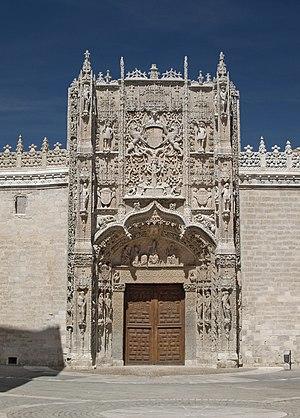
Les lois des Indes sont l’ensemble des lois édictées par la Couronne espagnole pour les possessions américaines et philippines de son Empire. Elles ont réglementé la vie sociale, politique, religieuse et économique dans ces régions. Les lois sont composées d'une myriade de décrets, publiés au cours des siècles et des importantes lois du XVIᵉ siècle, qui ont tenté de réglementer les interactions entre colons et indigènes, telles que les lois de Burgos et les Leyes Nuevas.
Le Gothique Isabélin était le style architectural dominant de la Couronne de Castille sous le règne de la reine Isabelle première, il représente la fin de la transition gothique à l'architecture Renaissance précoce, avec des caractéristiques originales et des influences décoratives de l'art hispano-mauresque, hispano-flamand et, dans une moindre mesure, de l'architecture italienne.
Valladolid est une commune et une ville du Nord-Ouest de l'Espagne, capitale de la province de Valladolid et de la communauté autonome de Castille-et-León. Elle est située à la confluence du Pisuerga et de l'Esgueva. Elle compte une population de 302 884 habitants en 2017, les Vallisolétans.
L'architecture gothique en Espagne se répandit à la fin du XIIᵉ siècle, assez rapidement après sa naissance en France. Sa consolidation fut lente, combinant à ses débuts les éléments architecturaux romans et gothiques. Dès ses débuts et jusqu'à la période du haut gothique, l'architecture espagnole resta fidèle aux modèles français. Cependant, certaines caractéristiques, comme la persistance plans au sol de style romans ou la conservation d'éléments décoratifs d'influence mudéjar, conduisirent à la formation de variantes stylistiques locales, qui prirent de l'importance à la fin du XIIIᵉ siècle et durant le XIVe, lorsque apparut une grande différenciation dans les formes architecturales et décoratives régionales. Le développement de l'architecture en Espagne durant ces siècles reflète les différentes circonstances historiques auxquelles étaient assujettis les différents royaumes de la péninsule. Ainsi, la développement du gothique dans le sud de l'Espagne actuelle fut tardif, alors que la prospérité économique de la Catalogne stimula les constructions civiles de cette zone.
La province de Valladolid est l'une des neuf provinces de la communauté autonome de Castille-et-León, dans le nord-ouest de l'Espagne. Elle compte une population de 520 716 habitants pour un total de 225 municipalités, une superficie de 8 110 km² et une densité de population de 64,19 hab/km². Sa capitale est la ville de Valladolid. Cette province se distingue par un des plus hauts indices de développement humain dans le monde, s'expliquant par le haut index atteint par le niveau d'éducation, un des meilleurs d'Espagne.
Le musée national de la Sculpture se trouve dans la ville de Valladolid. Il abrite des œuvres réalisées entre le bas Moyen Âge et le XIXᵉ siècle ainsi qu'un grand nombre de toiles de maîtres. Il est particulièrement renommé pour sa collection de sculpture polychrome de la Renaissance et du baroque espagnol, considérée comme l'une des plus originales d’Europe.
Le Collège San Gregorio de Valladolid est l'un des meilleurs exemples de l'architecture de l'époque des Rois Catholiques. En particulier, son patio et son portail sont célèbres pour leur ornementation raffinée de style isabelin leurs proportions élégantes et un symbolisme de pouvoir flagrant.
Le style plateresque est un style architectural de transition entre l'art gothique et la Renaissance. Il s'est tout particulièrement développé en Espagne, de la fin du XVᵉ jusqu'à la fin du XVIᵉ siècle. On distingue deux phases, la première, de 1480 à 1520, souvent appelée « gothique isabélin », et la deuxième, de 1520 à 1560, qualifiée de « Renaissance plateresque ». Ce style gothique a ses caractéristiques propres et originales, qui le distinguent d'autres formes de gothique tardif ou d'art renaissant.